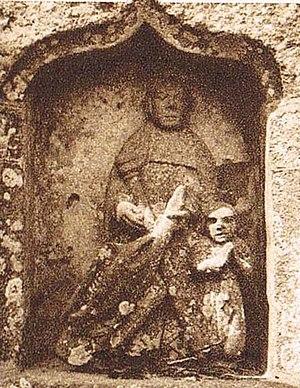
Creirwy est un personnage de la mythologie galloise.